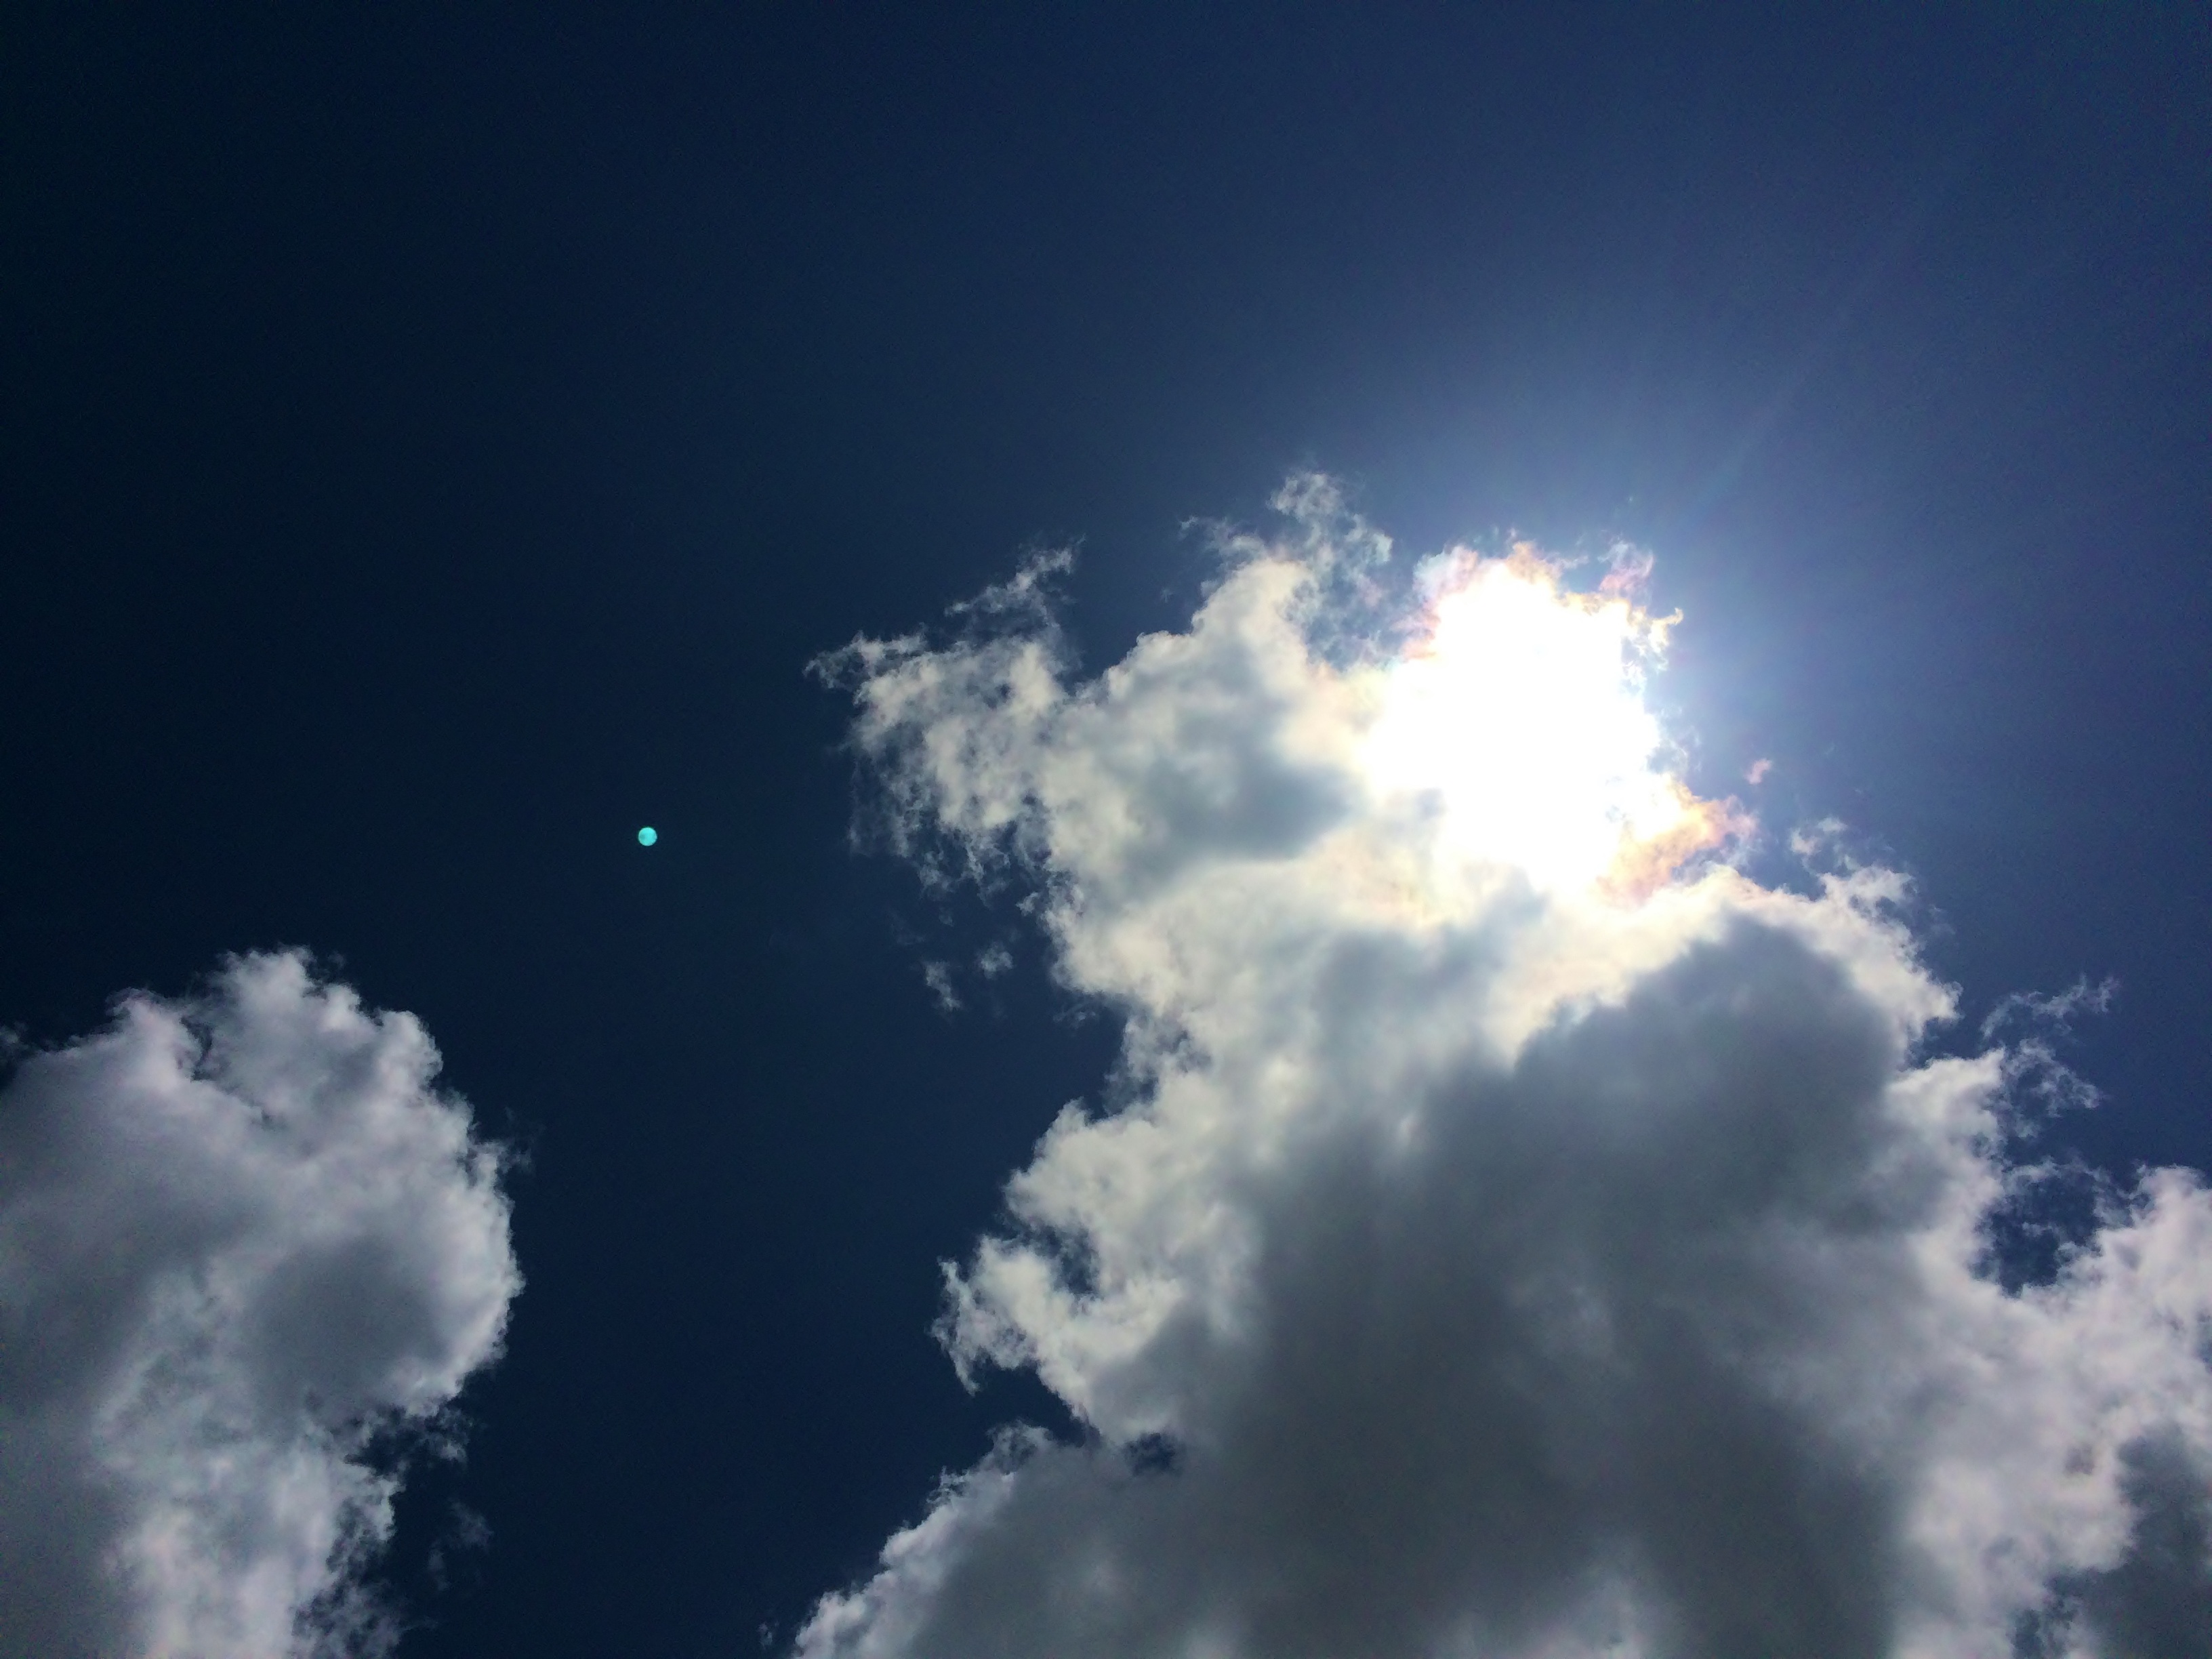
cloud, sky, sun, sunlight, atmosphere, summer, daytime, cumulus, blue sky, yokosuka, glistening, meteorological phenomenon, atmosphere of earth